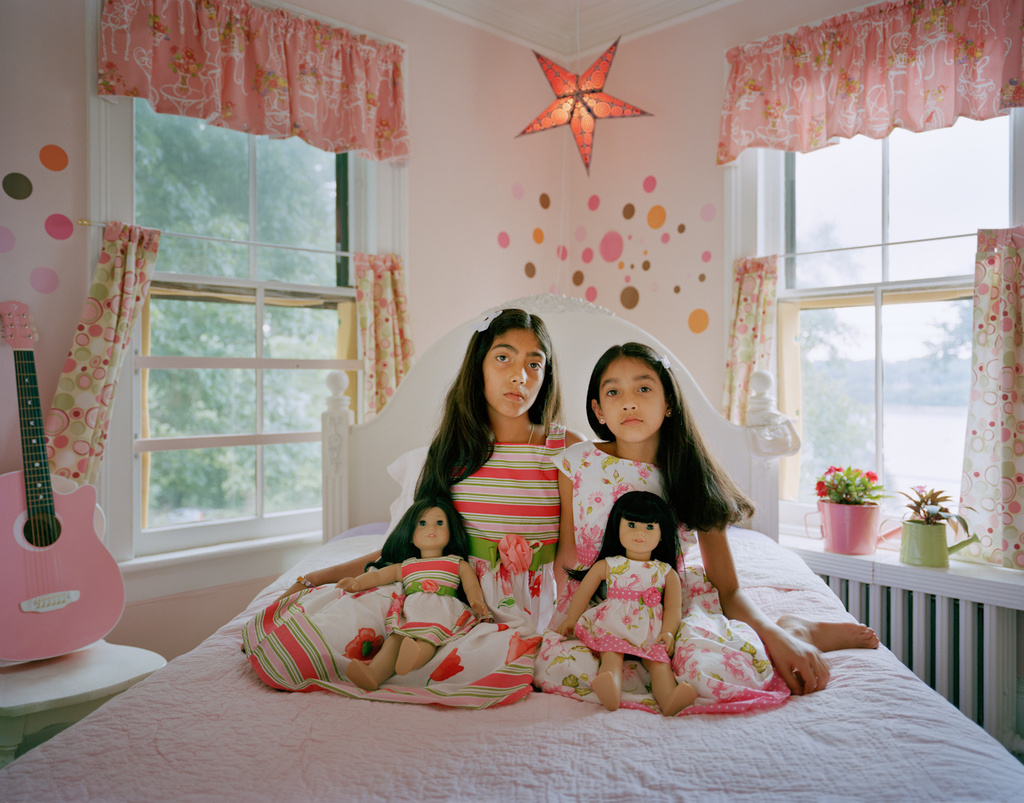
Gender: women